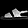
Label: Sandal